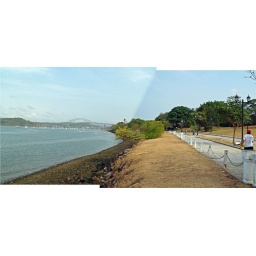
Taken from the sidewalk leading to the causeway in Amador. The road to the right of the scene is not used for vehicles.